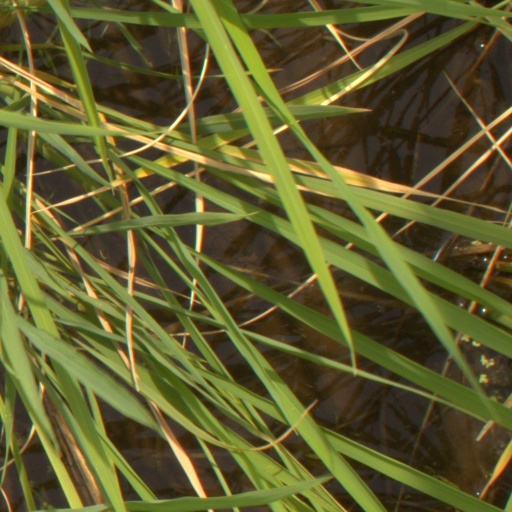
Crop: rice